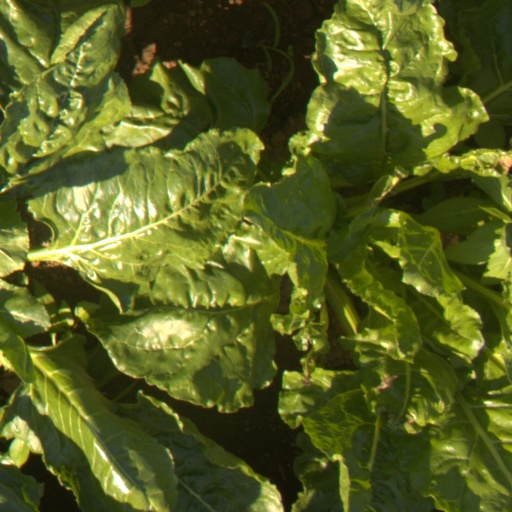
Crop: sugar beet